Worland, Wyoming

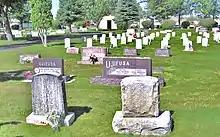
Worland City public cemetery, August 2004

As of the census of 2010, there were 5,487 people, 2,310 households, and 1,479 families living in the city. The population density was . There were 2,473 housing units at an average density of . The racial makeup of the city was 89.9% White, 0.3% African American, 1.3% Native American, 0.6% Asian, 5.3% from other races, and 2.6% from two or more races. Hispanic or Latino of any race were 16.6% of the population.